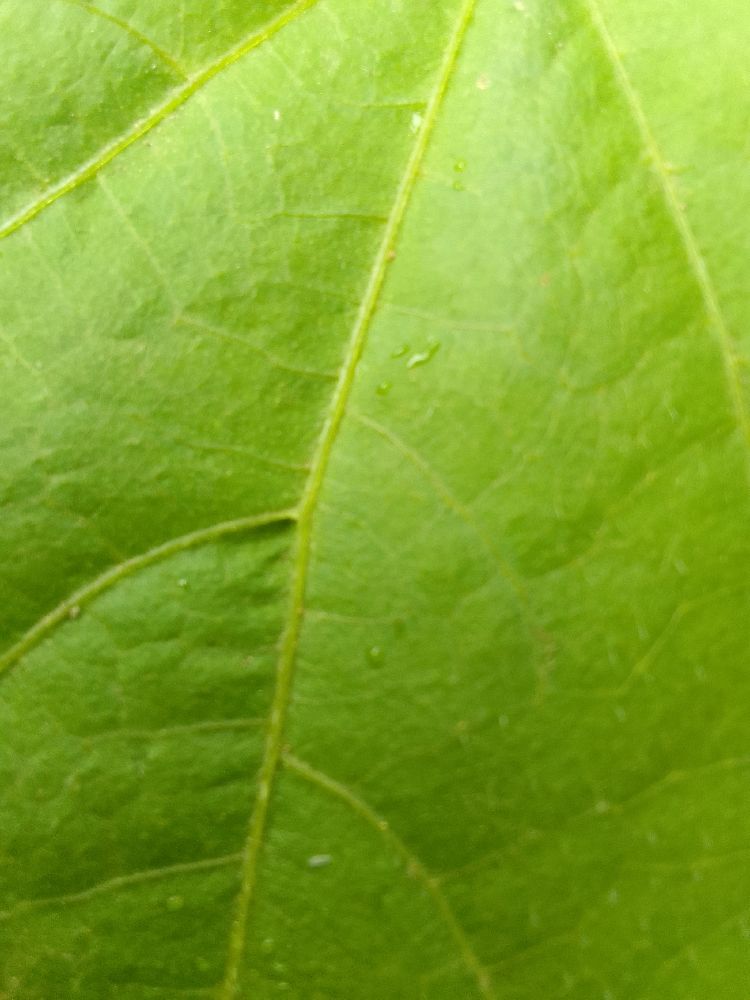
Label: healthy